French frigate Uranie (1788)

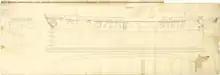
"Uranie", drawn in 1797 soon after capture by the British

Uranie was a frigate of the French Navy launched in 1788. She took part in a frigate action in 1793, capturing HMS "Thames", and was renamed Tartu in honour of her captain, Jean-François Tartu, who was killed in the action. The Royal Navy captured her in 1797. She served as HMS "Uranie" until the Royal Navy sold her in 1807.